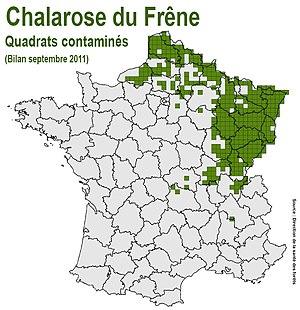
Chalarose du Frêne en 2011 [méthode des quadrats, source
Chalara fraxinea est une espèce de champignons pathogènes, responsable d'une maladie fongique dite « chalarose » ou « maladie du flétrissement du frêne ». Cette maladie émergente apparue en Pologne puis en Lituanie au début des années 1990 s'étend rapidement en Europe depuis le début du XXIᵉ siècle ; elle touche deux espèces de frênes : Fraxinus excelsior et Fraxinus angustifolia.